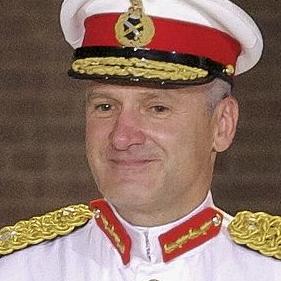
Age: 48